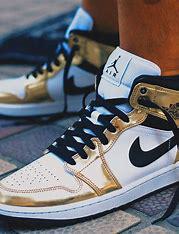
Brand: Jordan
Model: 1 Mid